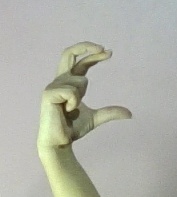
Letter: thal